Progress Theatre

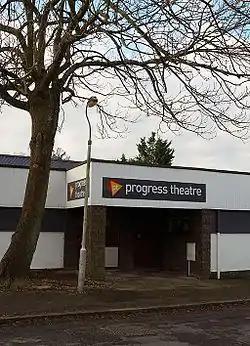
Progress Theatre, 2014

Its first production was staged in 1947 in Palmer Hall, West Street, Reading. It moved to its present location, The Mildmay Hall, The Mount (near Reading University) in 1951.